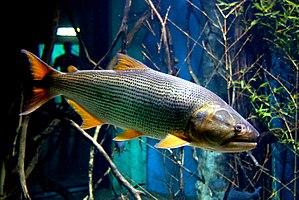
Salminus est un genre de poissons de la famille des Bryconidae et de l'ordre des Characiformes.